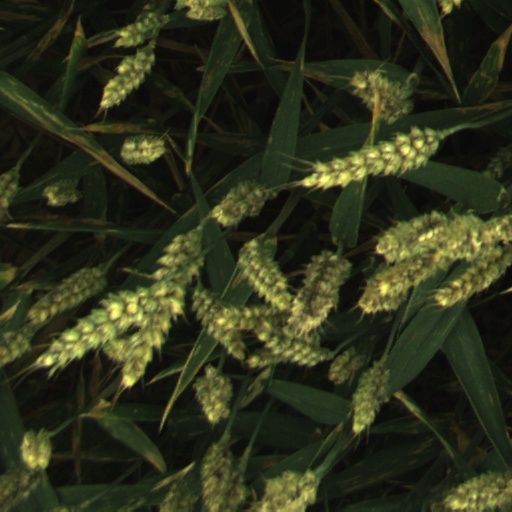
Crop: wheat